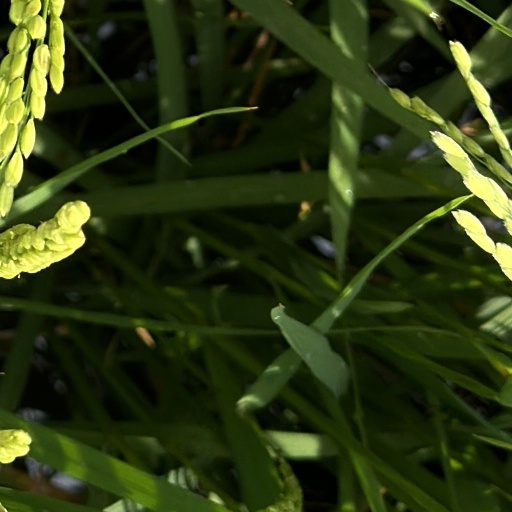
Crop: rice